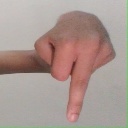
अक्षर: प